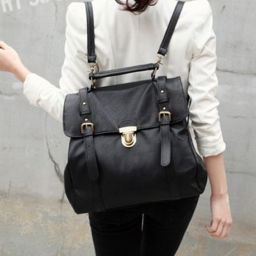
backpack ... i need this ... as a handbag